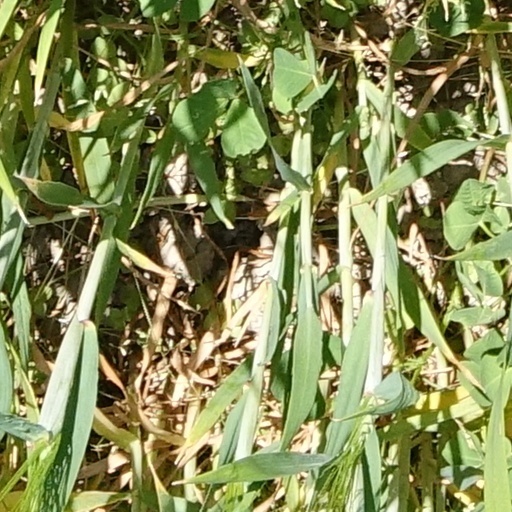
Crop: wheat